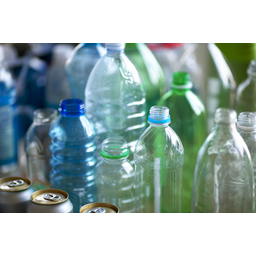
Label: plastic